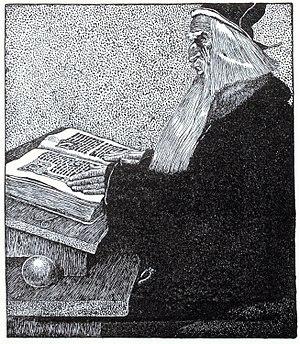
Merlin, communément appelé Merlin l'Enchanteur, est un personnage légendaire, prophète magicien doué de métamorphose, commandant aux éléments naturels et aux animaux dans la littérature médiévale. Sa légende provient à l'origine de la mythologie celtique galloise, et s'inspire certainement d'un druide divin, mêlé à un ou plusieurs personnages historiques. Son image première est assez sombre. Les plus anciens textes concernant Myrddin Wyllt, Lailoken et Suibhne le présentent en « homme des bois » torturé et atteint de folie, mais doué d'un immense savoir, acquis au contact de la nature et par l'observation des astres. Après son introduction dans la légende arthurienne grâce à Geoffroy de Monmouth et Robert de Boron, Merlin devient l'un des personnages les plus importants dans l'imaginaire et la littérature du Moyen Âge.